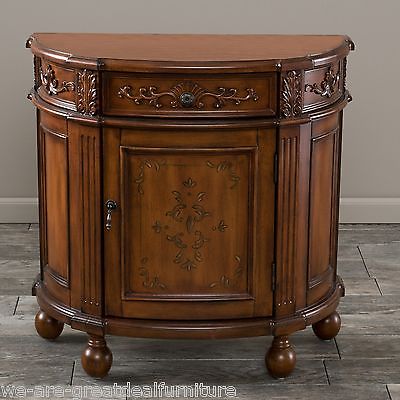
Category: cabinet